Crown of Zvonimir

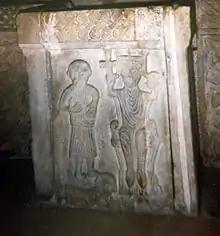
Baptistery with figure of Croatian king from the 11th century, now in the Split Cathedral. The king is suggested to be Petar Krešimir IV or Demetrius Zvonimir.

According to the 11th-century engraving found in a baptistry in Split Cathedral, the crown of the Croatian king, whom some identify with Petar Krešimir IV or Demetrius Zvonimir, resembles the western-styled crown with three crosses, one in the middle and two on the sides. There are five precious stones on the crown. The distinctive long sides could be hanging "pendilia" as found adorning the Holy Crown of Hungary which was also an 11th-century papal gift. The depicted deditio is considered to be influenced by the Gospel Book of Henry II, Holy Roman Emperor (1014–1024).